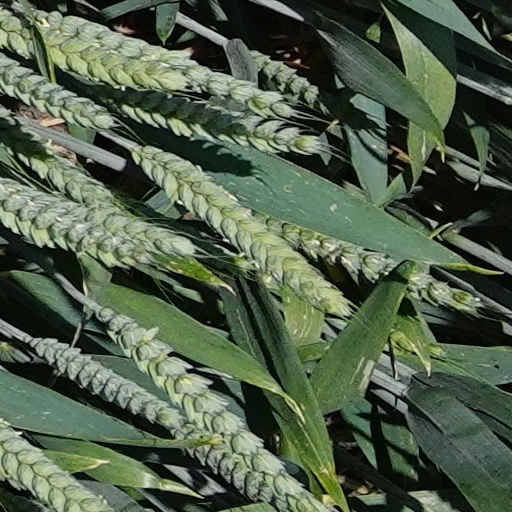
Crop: wheat